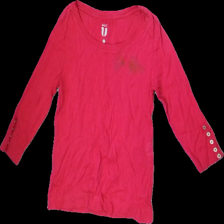
View: front
Type: Sweater
Category: Ladies
Brand: Not in the list
Brand text on label: BASIC
Colors: Pink
Material: 100%cotton
Cut: Regular, C-collar
Size: S
Season: Spring
Stains: Major
Price range: <50
Recommended usage: Export